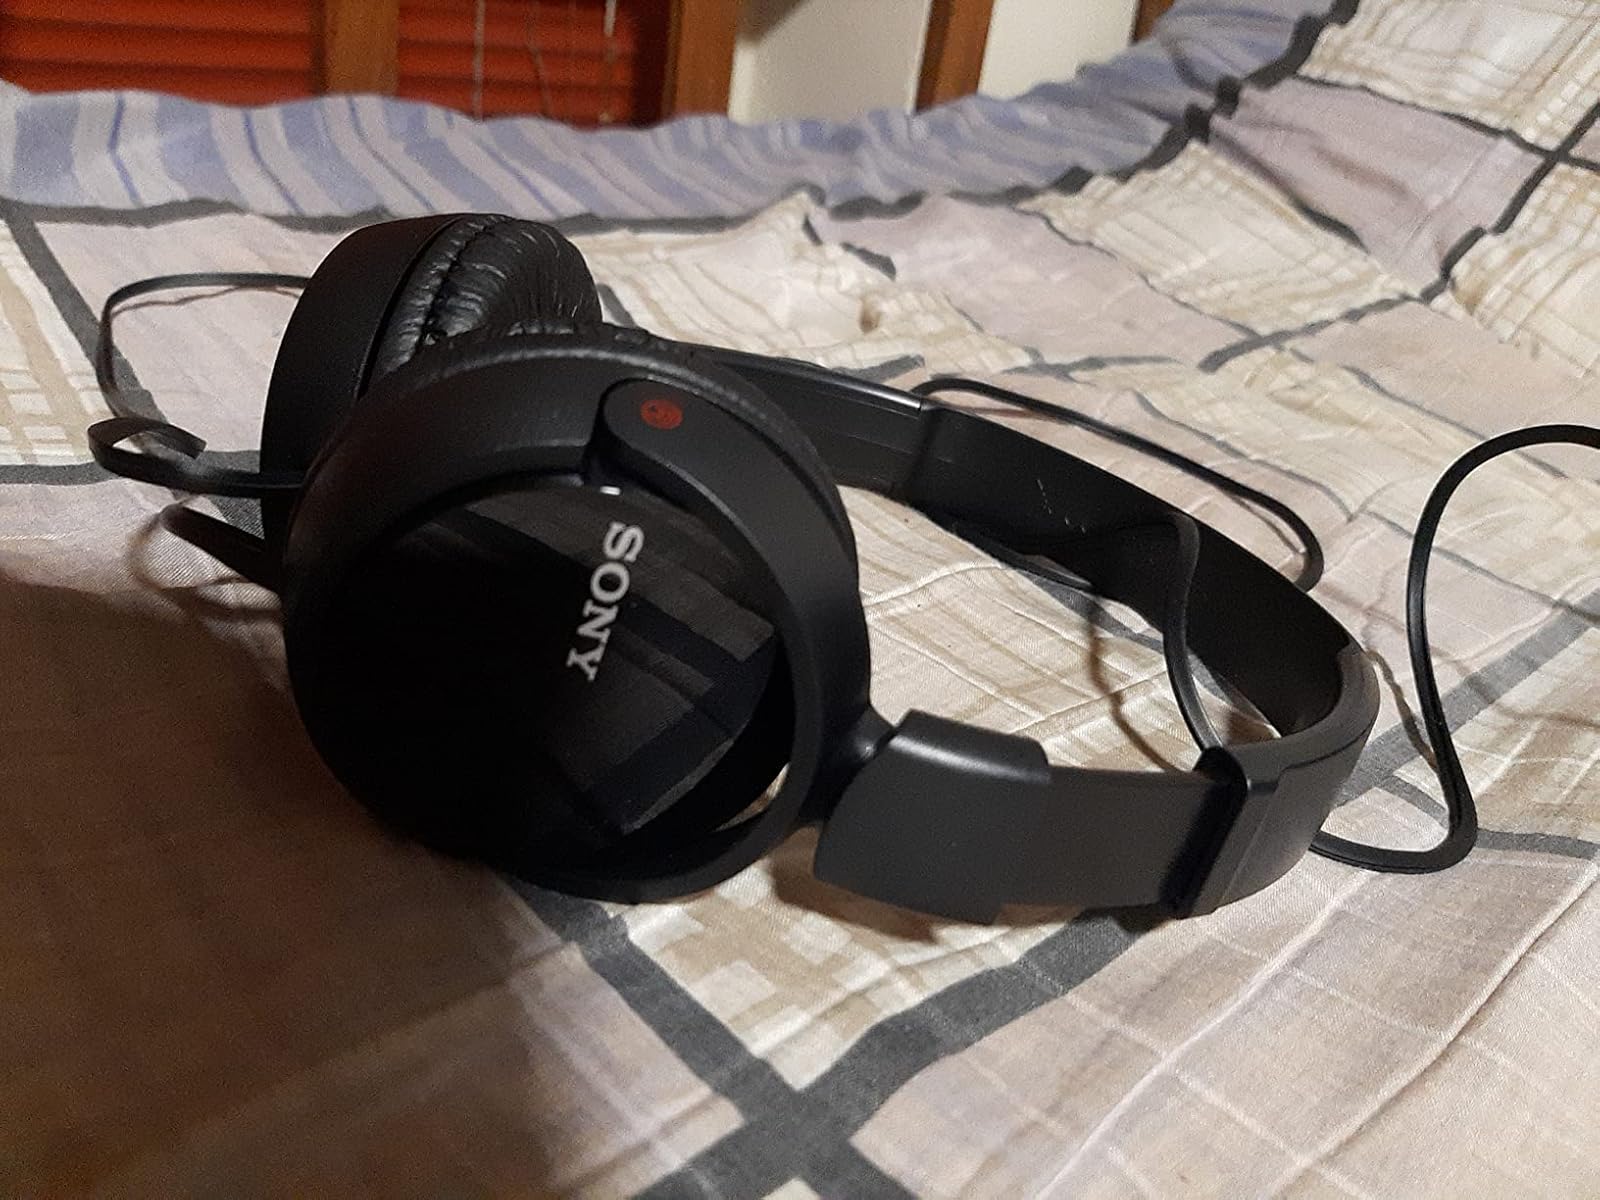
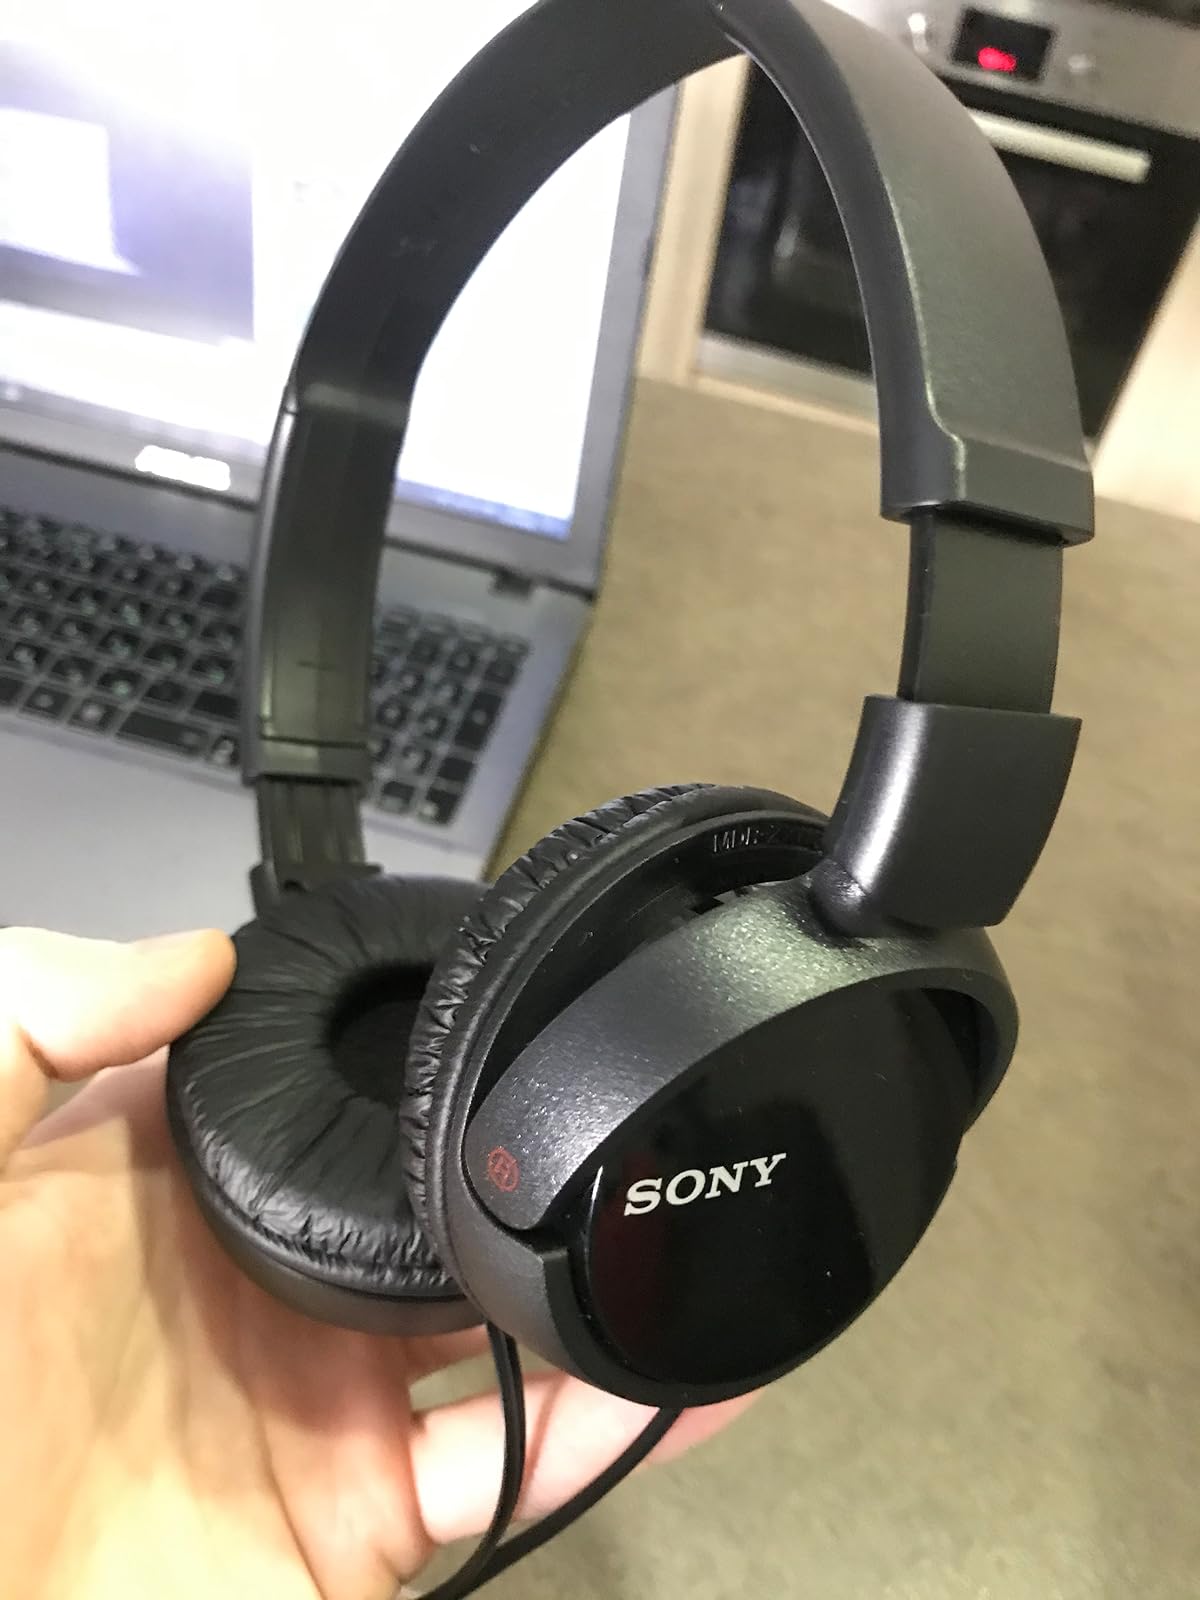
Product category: headphones
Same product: yes